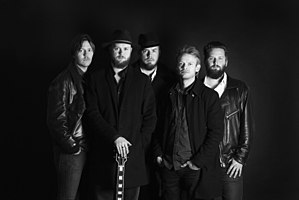
Freddy and the Phantoms
Freddy and the Phantoms er en dansk bluesrockgruppe dannet i 2010 af Freddy, som er bandets forsanger, sangskriver og leadguitarist.